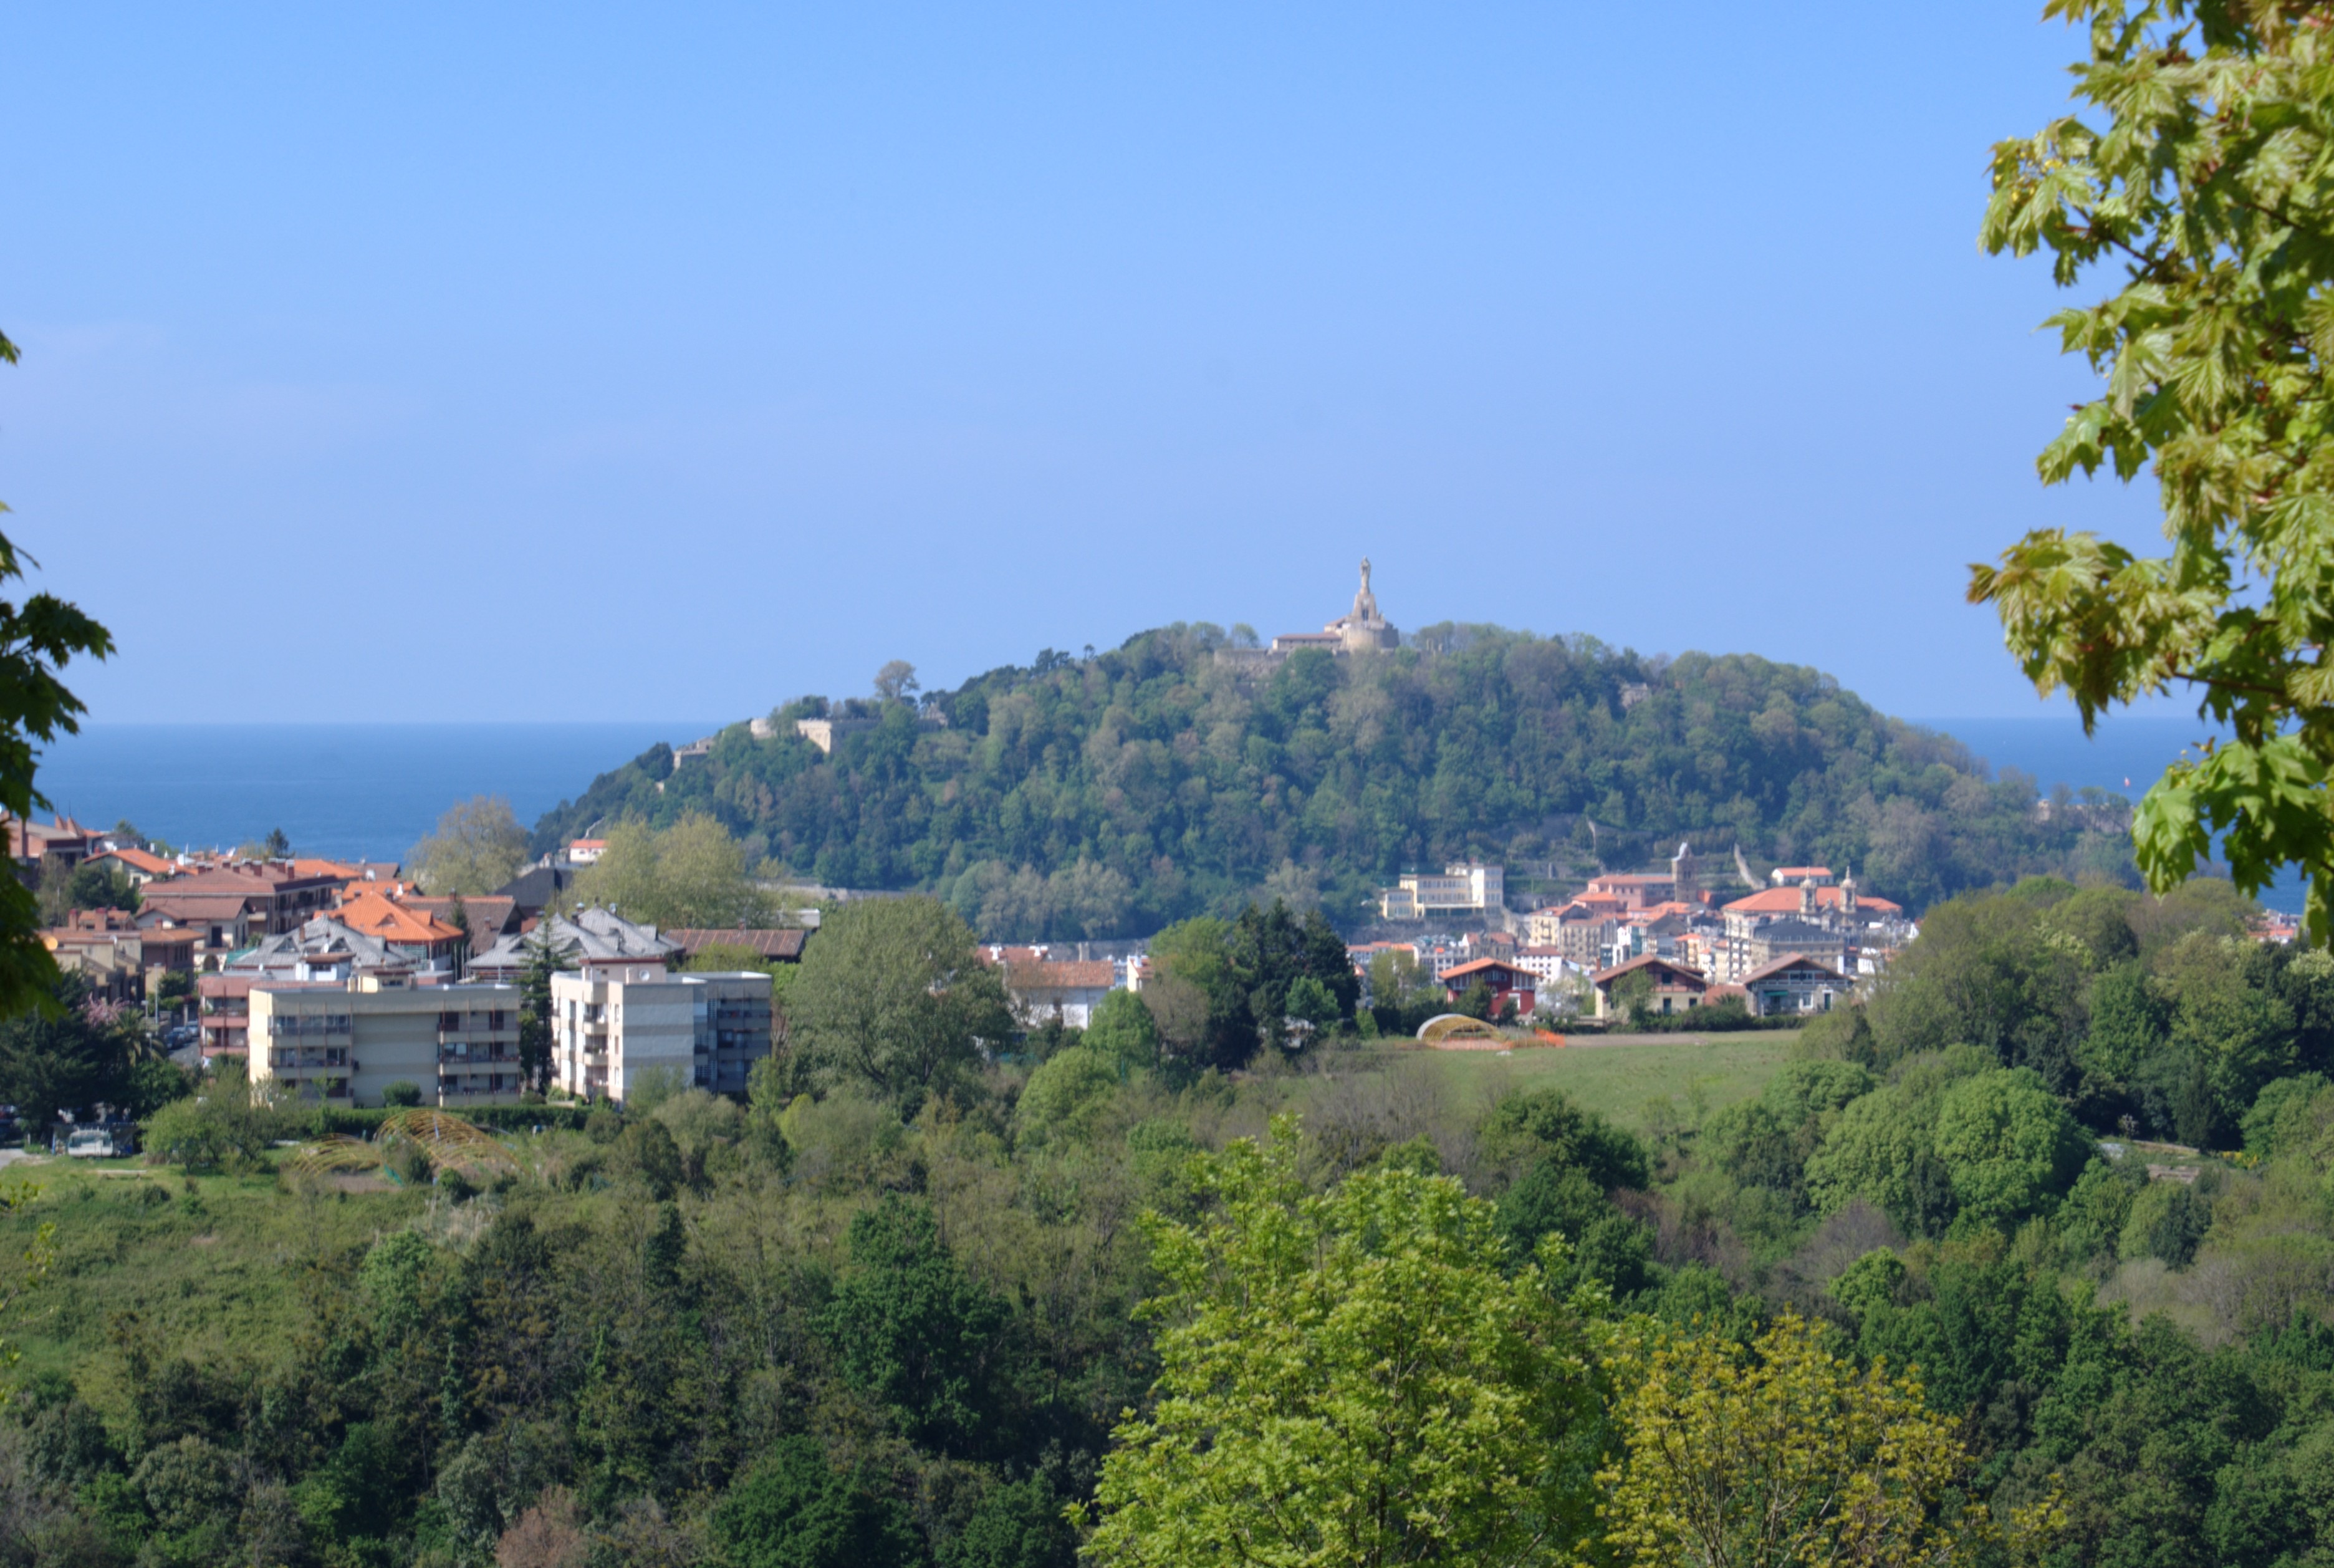
landscape, tree, mountain, hill, town, mountain range, vacation, village, tourism, estate, san sebastian, geographical feature, human settlement, mountainous landforms, urgull, landscape spring